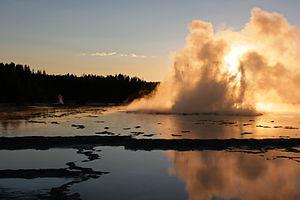
Le Great Fountain Geyser en éruption au coucher du soleil. Parc National de Yellowstone, Wyoming (États-Unis). 中文: 黄石国家公园天然热喷泉
Great Fountain Geyser est un geyser de type « fontaine » situé dans le Lower Geyser Basin dans le parc national de Yellowstone aux États-Unis.